Wilhelm Ljunggren

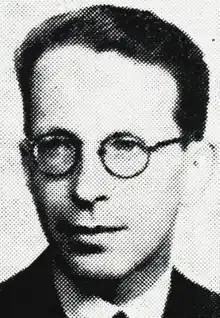
Wilhelm Ljunggren

Wilhelm Ljunggren (7 October 1905 – 25 January 1973) was a Norwegian mathematician, specializing in number theory.